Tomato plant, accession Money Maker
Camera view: bottom (45 deg); turntable rotation: 90 degrees
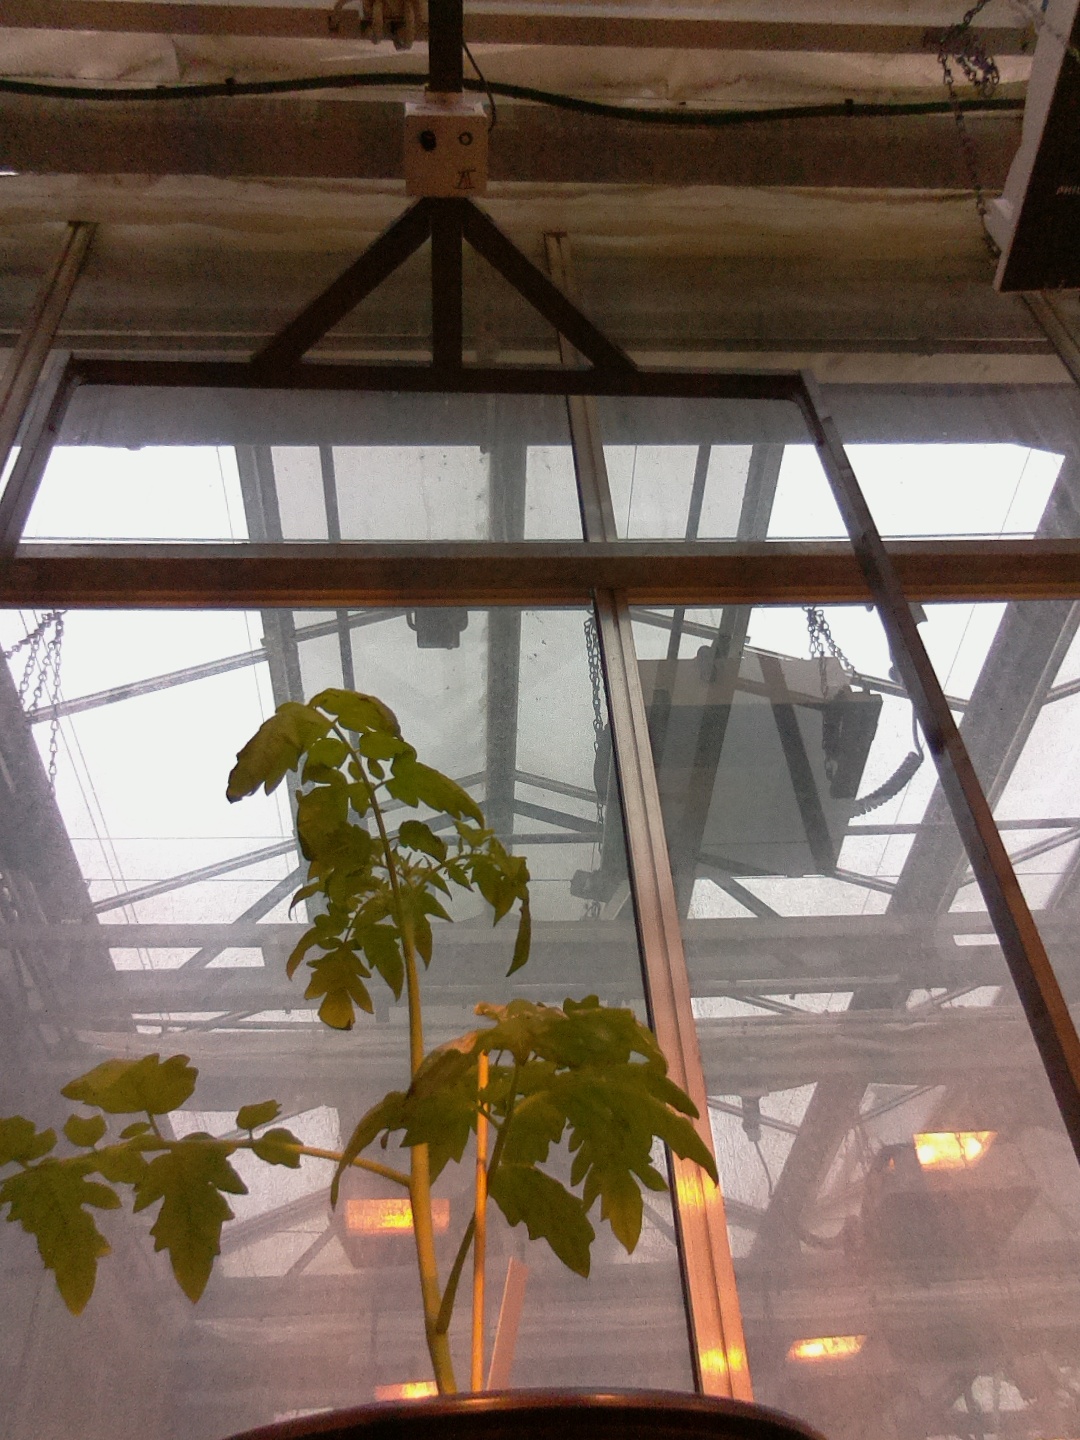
BBCH growth stage 14: 8 of true leaves visible